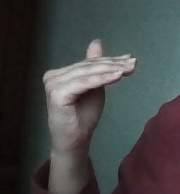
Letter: khaa